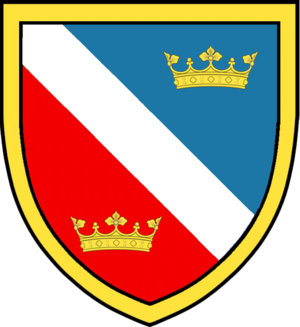
Birgitta Hillingsø
Ellen Birgitta Hillingsø, født Juel er dansk antikhandler og generalinde.